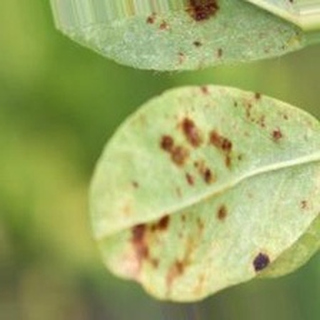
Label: groundnut_rust